Carson City Civic Auditorium

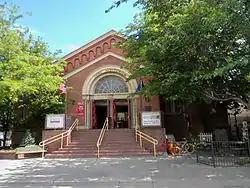

The Carson City Civic Auditorium, at 813 N. Carson St. in Carson City, Nevada, was designed by architect Lehman A. Ferris and was built during 1938–39. It was funded by a municipal bond and by the Public Works Administration. Also known simply as Municipal Auditorium, it was listed on the National Register of Historic Places in 1990. Since 1994, the building has served as the location for the Children's Museum of Northern Nevada.